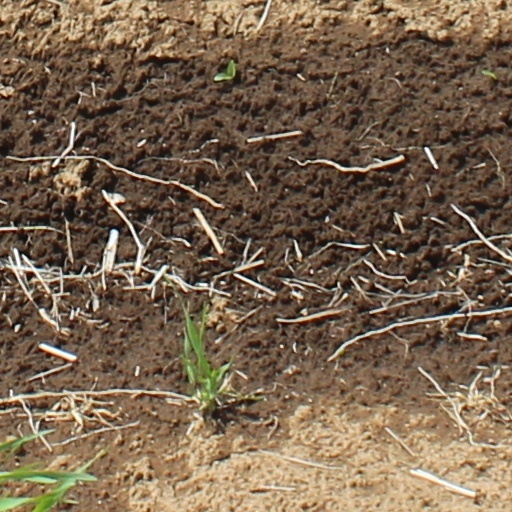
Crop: wheat